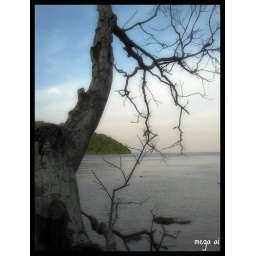
This is a dead tree near the beach in Karimun Jawa Island,,, Indonesia,,, 2009,,,